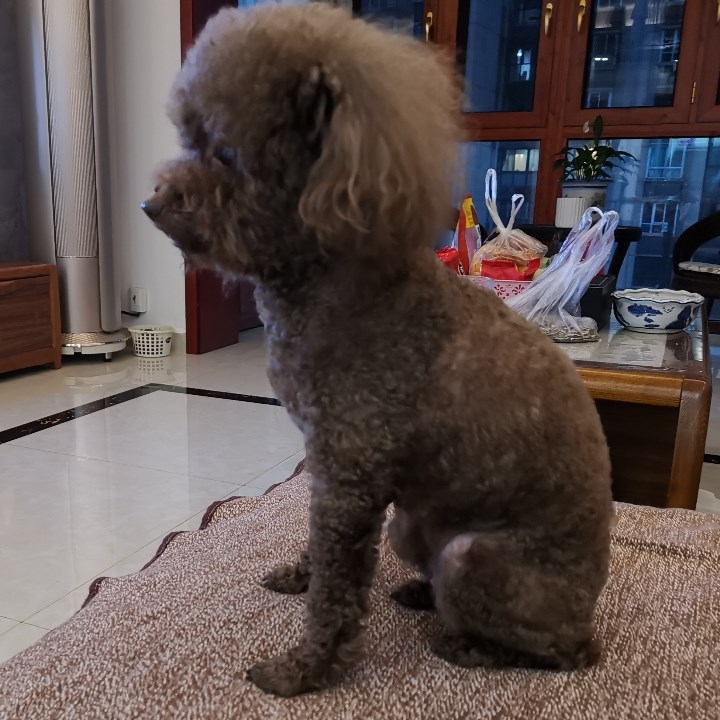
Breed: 7449-n000128-teddy